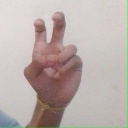
अक्षर: ई